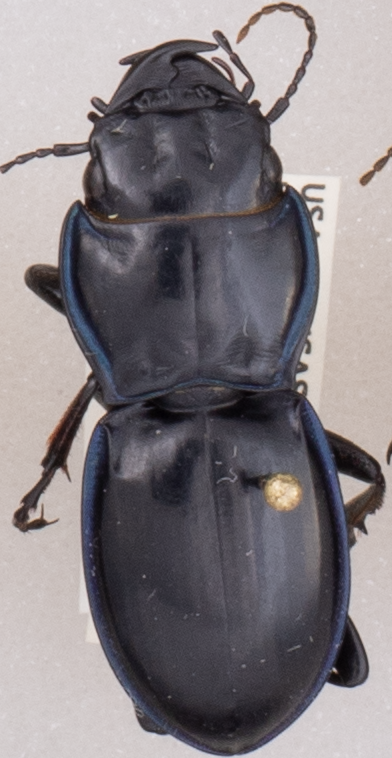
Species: Pasimachus elongatus
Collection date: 2020-07-13
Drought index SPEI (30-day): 0.24
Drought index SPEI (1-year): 0.71
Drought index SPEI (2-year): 2.09